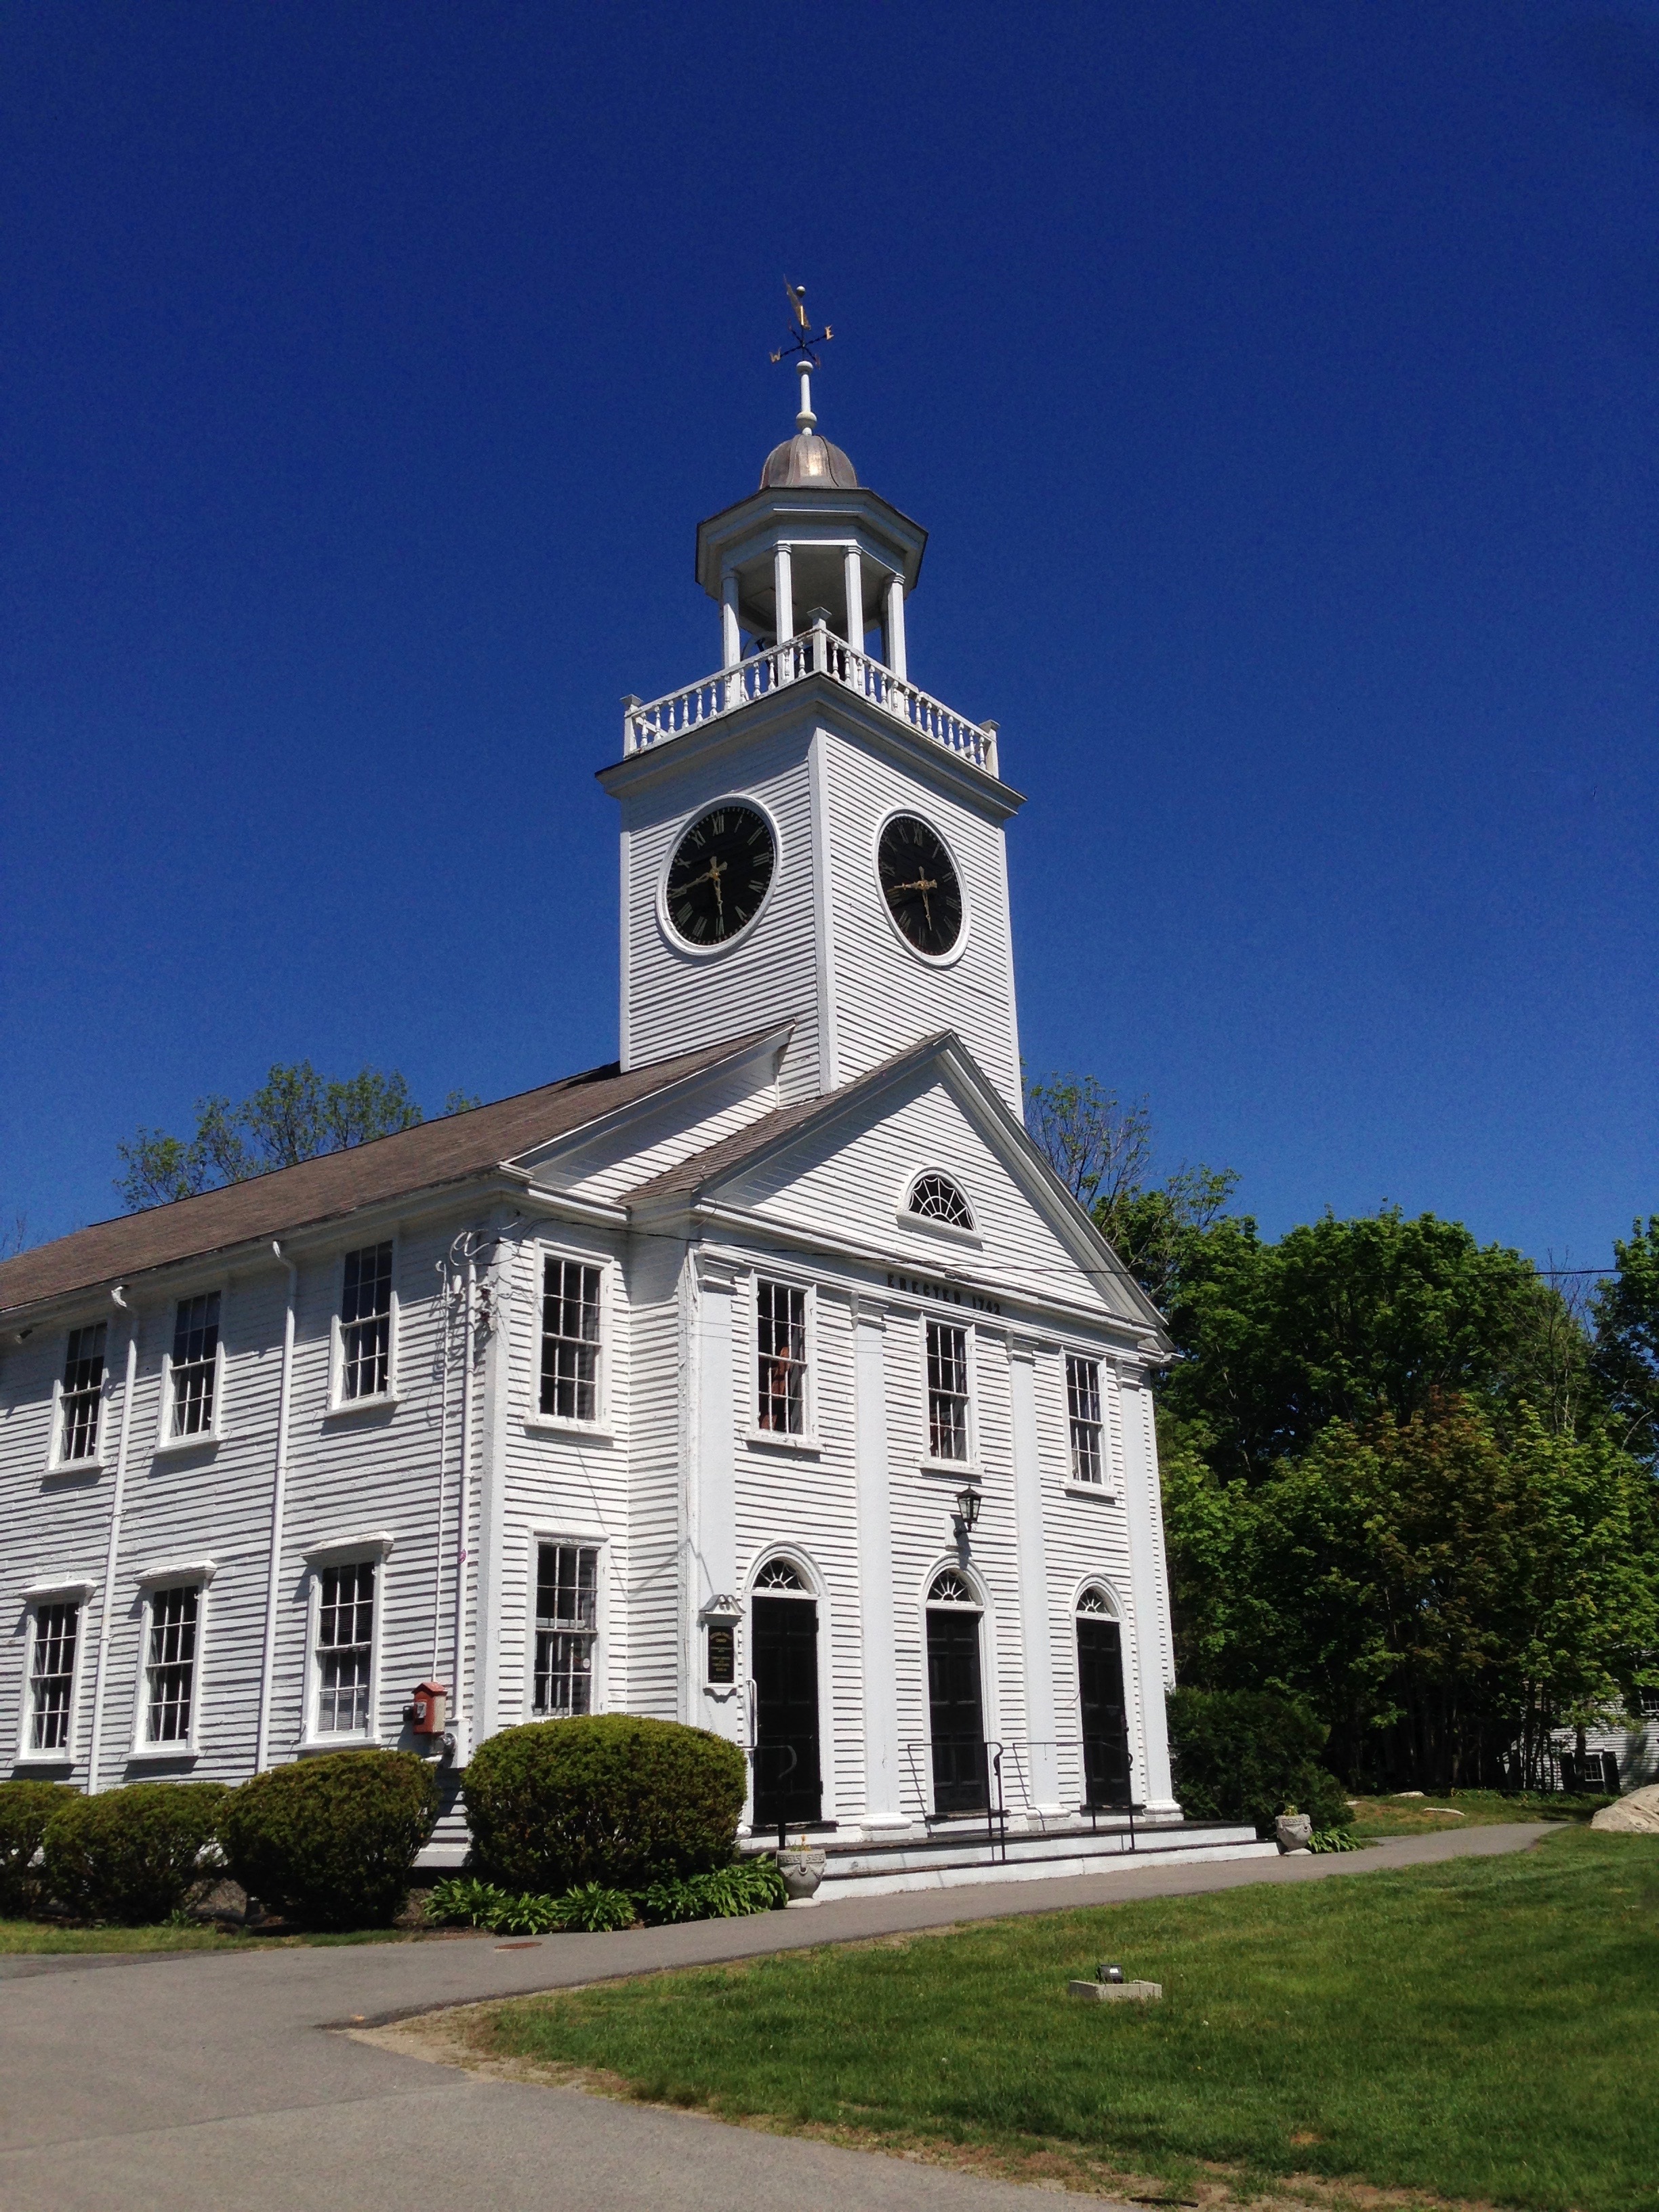
architecture, building, chateau, tower, landmark, church, cathedral, chapel, place of worship, bell tower, england, religious, steeple, monastery, new, history, parish, estate, massachusetts, spanish missions in california